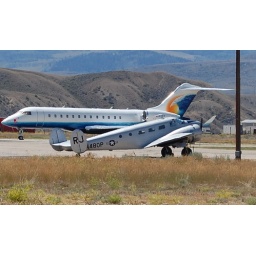
WW2 Era twin engine, 10 seat transport, spotted at the airstrip in Kremmling, CO.